April 1865 Bruce by-election

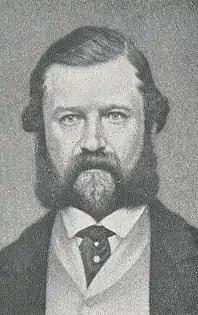
John Harris

The meeting for nominations for the by-election was held in the Tokomairiro Court House in Milton—which in those days was called Tokomairiro or Tokomairaro—on 31 March 1865. Up until two years previously, the Court House in Dunedin hosted the nomination meeting, and this was the first Bruce election with the nominations held in Tokomairiro. The Returning Officer John Dewe—having read the election notice and the writ—called upon the various electors to declare their nominations of candidates. The number of electors present was approximately 30, yet for a considerable time no elector announced their nomination.